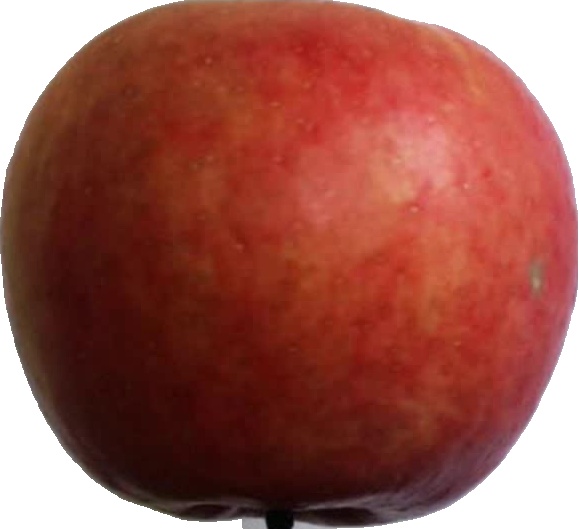
Label: apple_crimson_snow_1